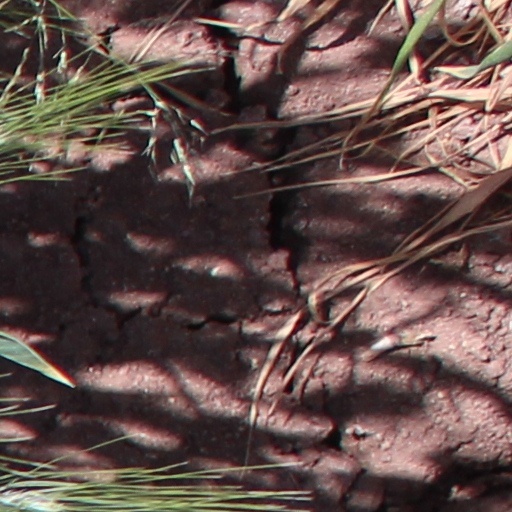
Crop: wheat